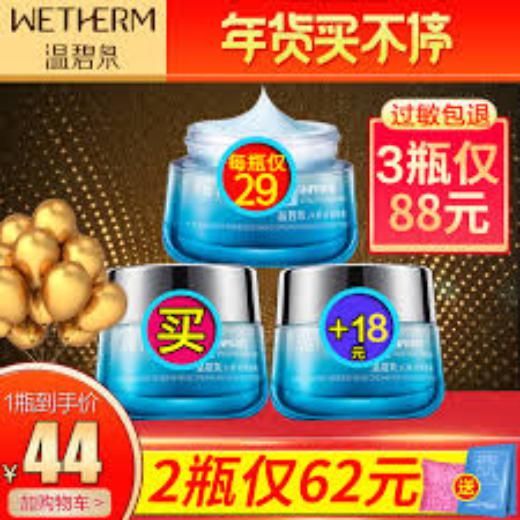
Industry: Necessities